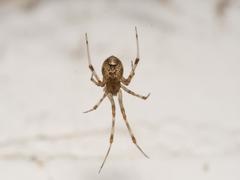
Species: Parasteatoda_tepidariorum